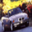
Label: automobile